Claims to the first airplane flight

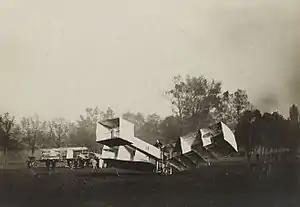
The 14-Bis seen from the front, before it was fitted with ailerons

Alberto Santos-Dumont was a Brazilian aviation pioneer of French ancestry. Having immigrated to France for studies, he made his aeronautical name in that country with airships before turning to heavier-than-air flight. On 23 October 1906 he flew his 14-bis biplane for a distance of at a height of about five meters or less (15 ft). The flight was officially observed and verified by the Aéro-Club (later renamed the Aéro-Club de France). This won Santos-Dumont the Deutsch-Archdeacon Prize for the first officially-observed flight of more than 25 meters. Aviation historians generally recognise it as the first powered flight in Europe. Then on 12 November a flight of 22.2 seconds carried the 14-bis some , earning the Aéro-Club prize of 1,500 francs for the first flight of more than 100 m. This flight was also observed by the newly formed Fédération Aéronautique Internationale (FAI) and became the first record in their log book.